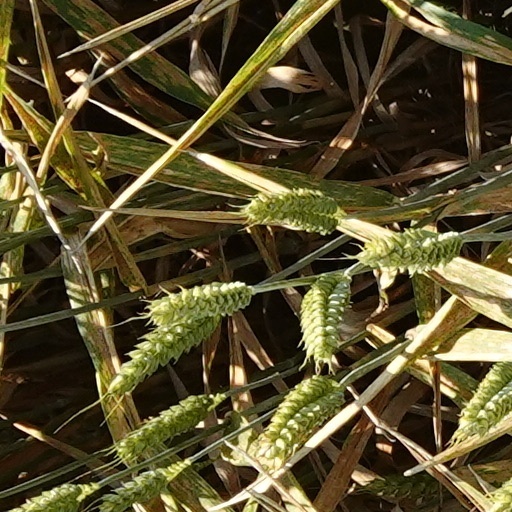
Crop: wheat